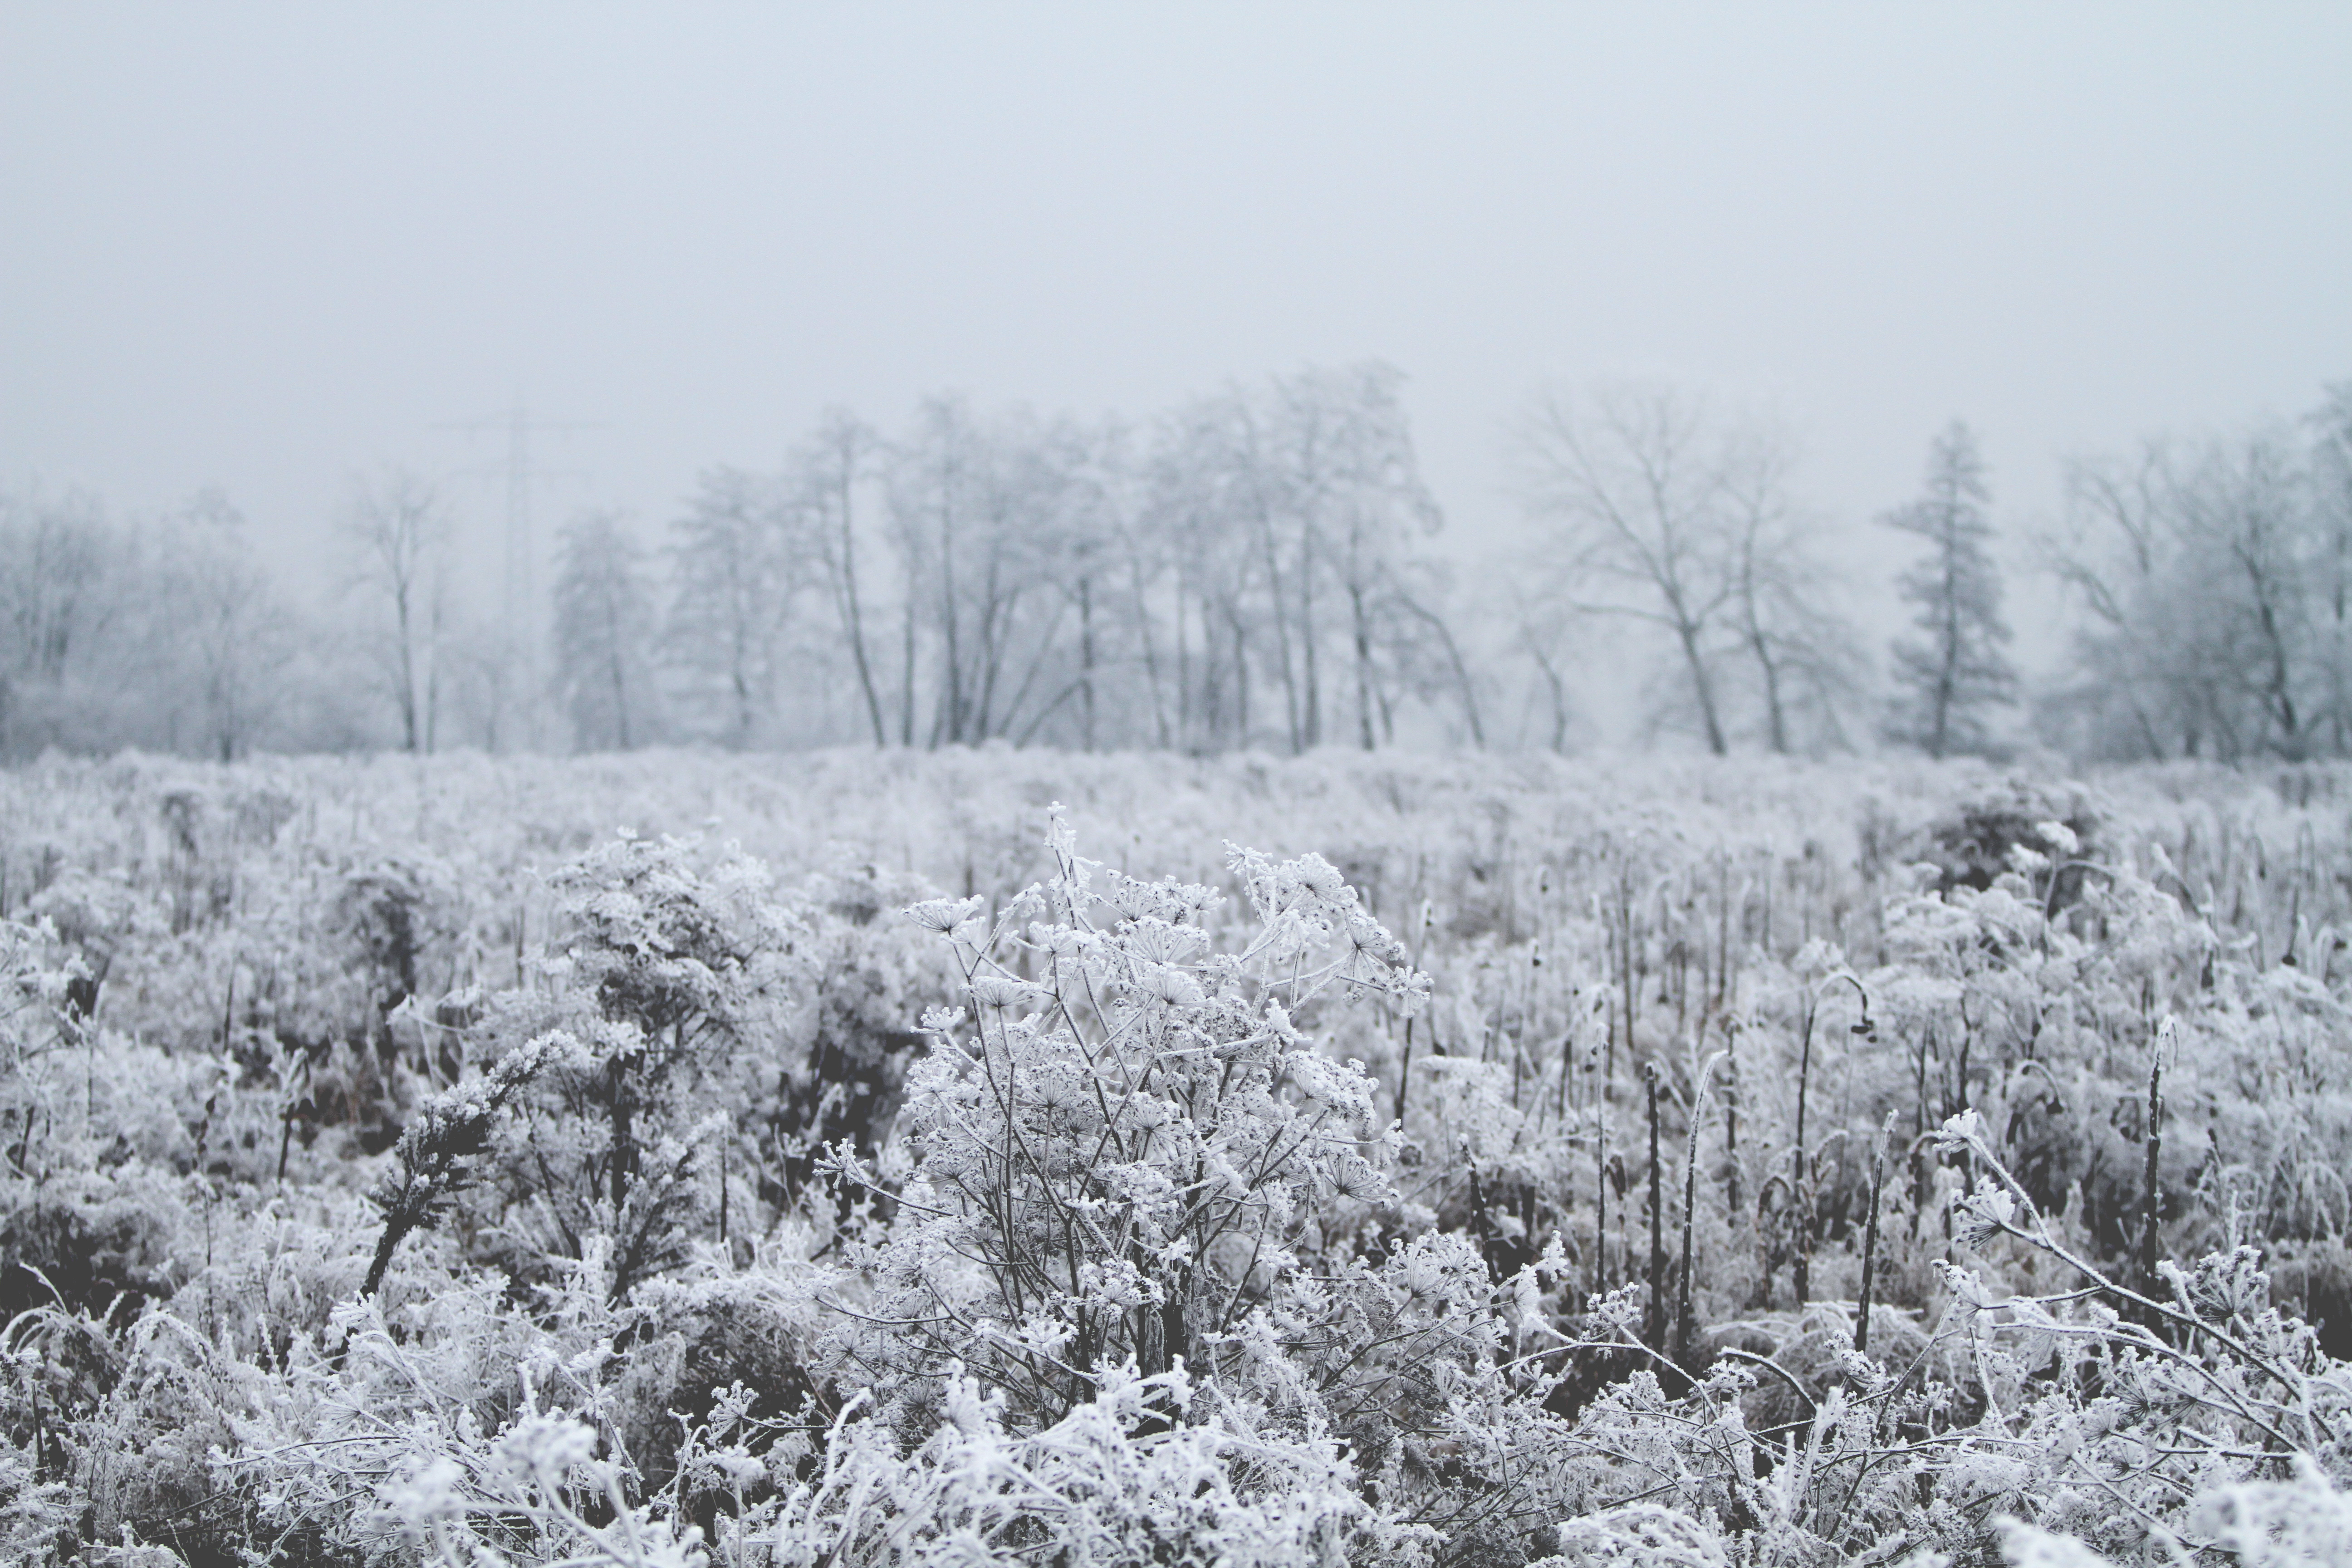
tree, forest, snow, winter, frost, weather, season, habitat, freezing, natural environment, rain and snow mixed